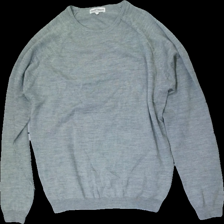
View: front
Type: Sweater
Category: Unisex
Brand: Not in the list
Brand text on label: iconic sport
Colors: Grey
Material: 50% wool 50% acryl
Cut: Regular
Size: L
Season: All
Price range: <50
Recommended usage: Export